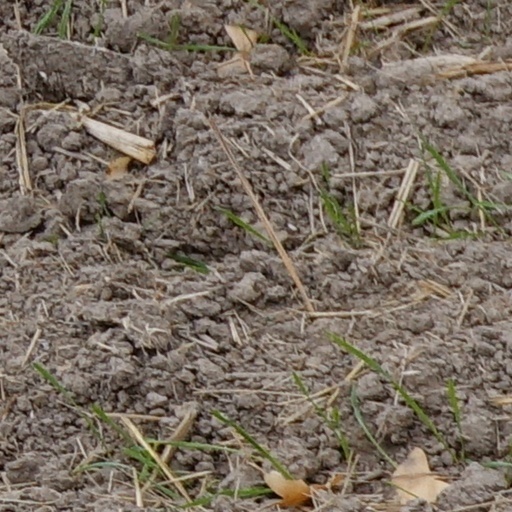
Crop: wheat